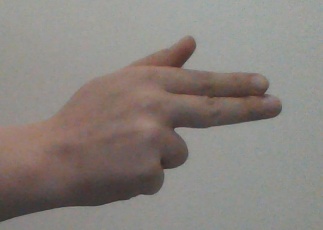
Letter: ghain